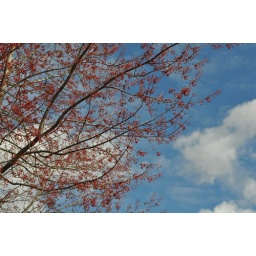
A budding tree against the blue of the sky and white fluffy clouds - nothing like spring to bring the beauty.